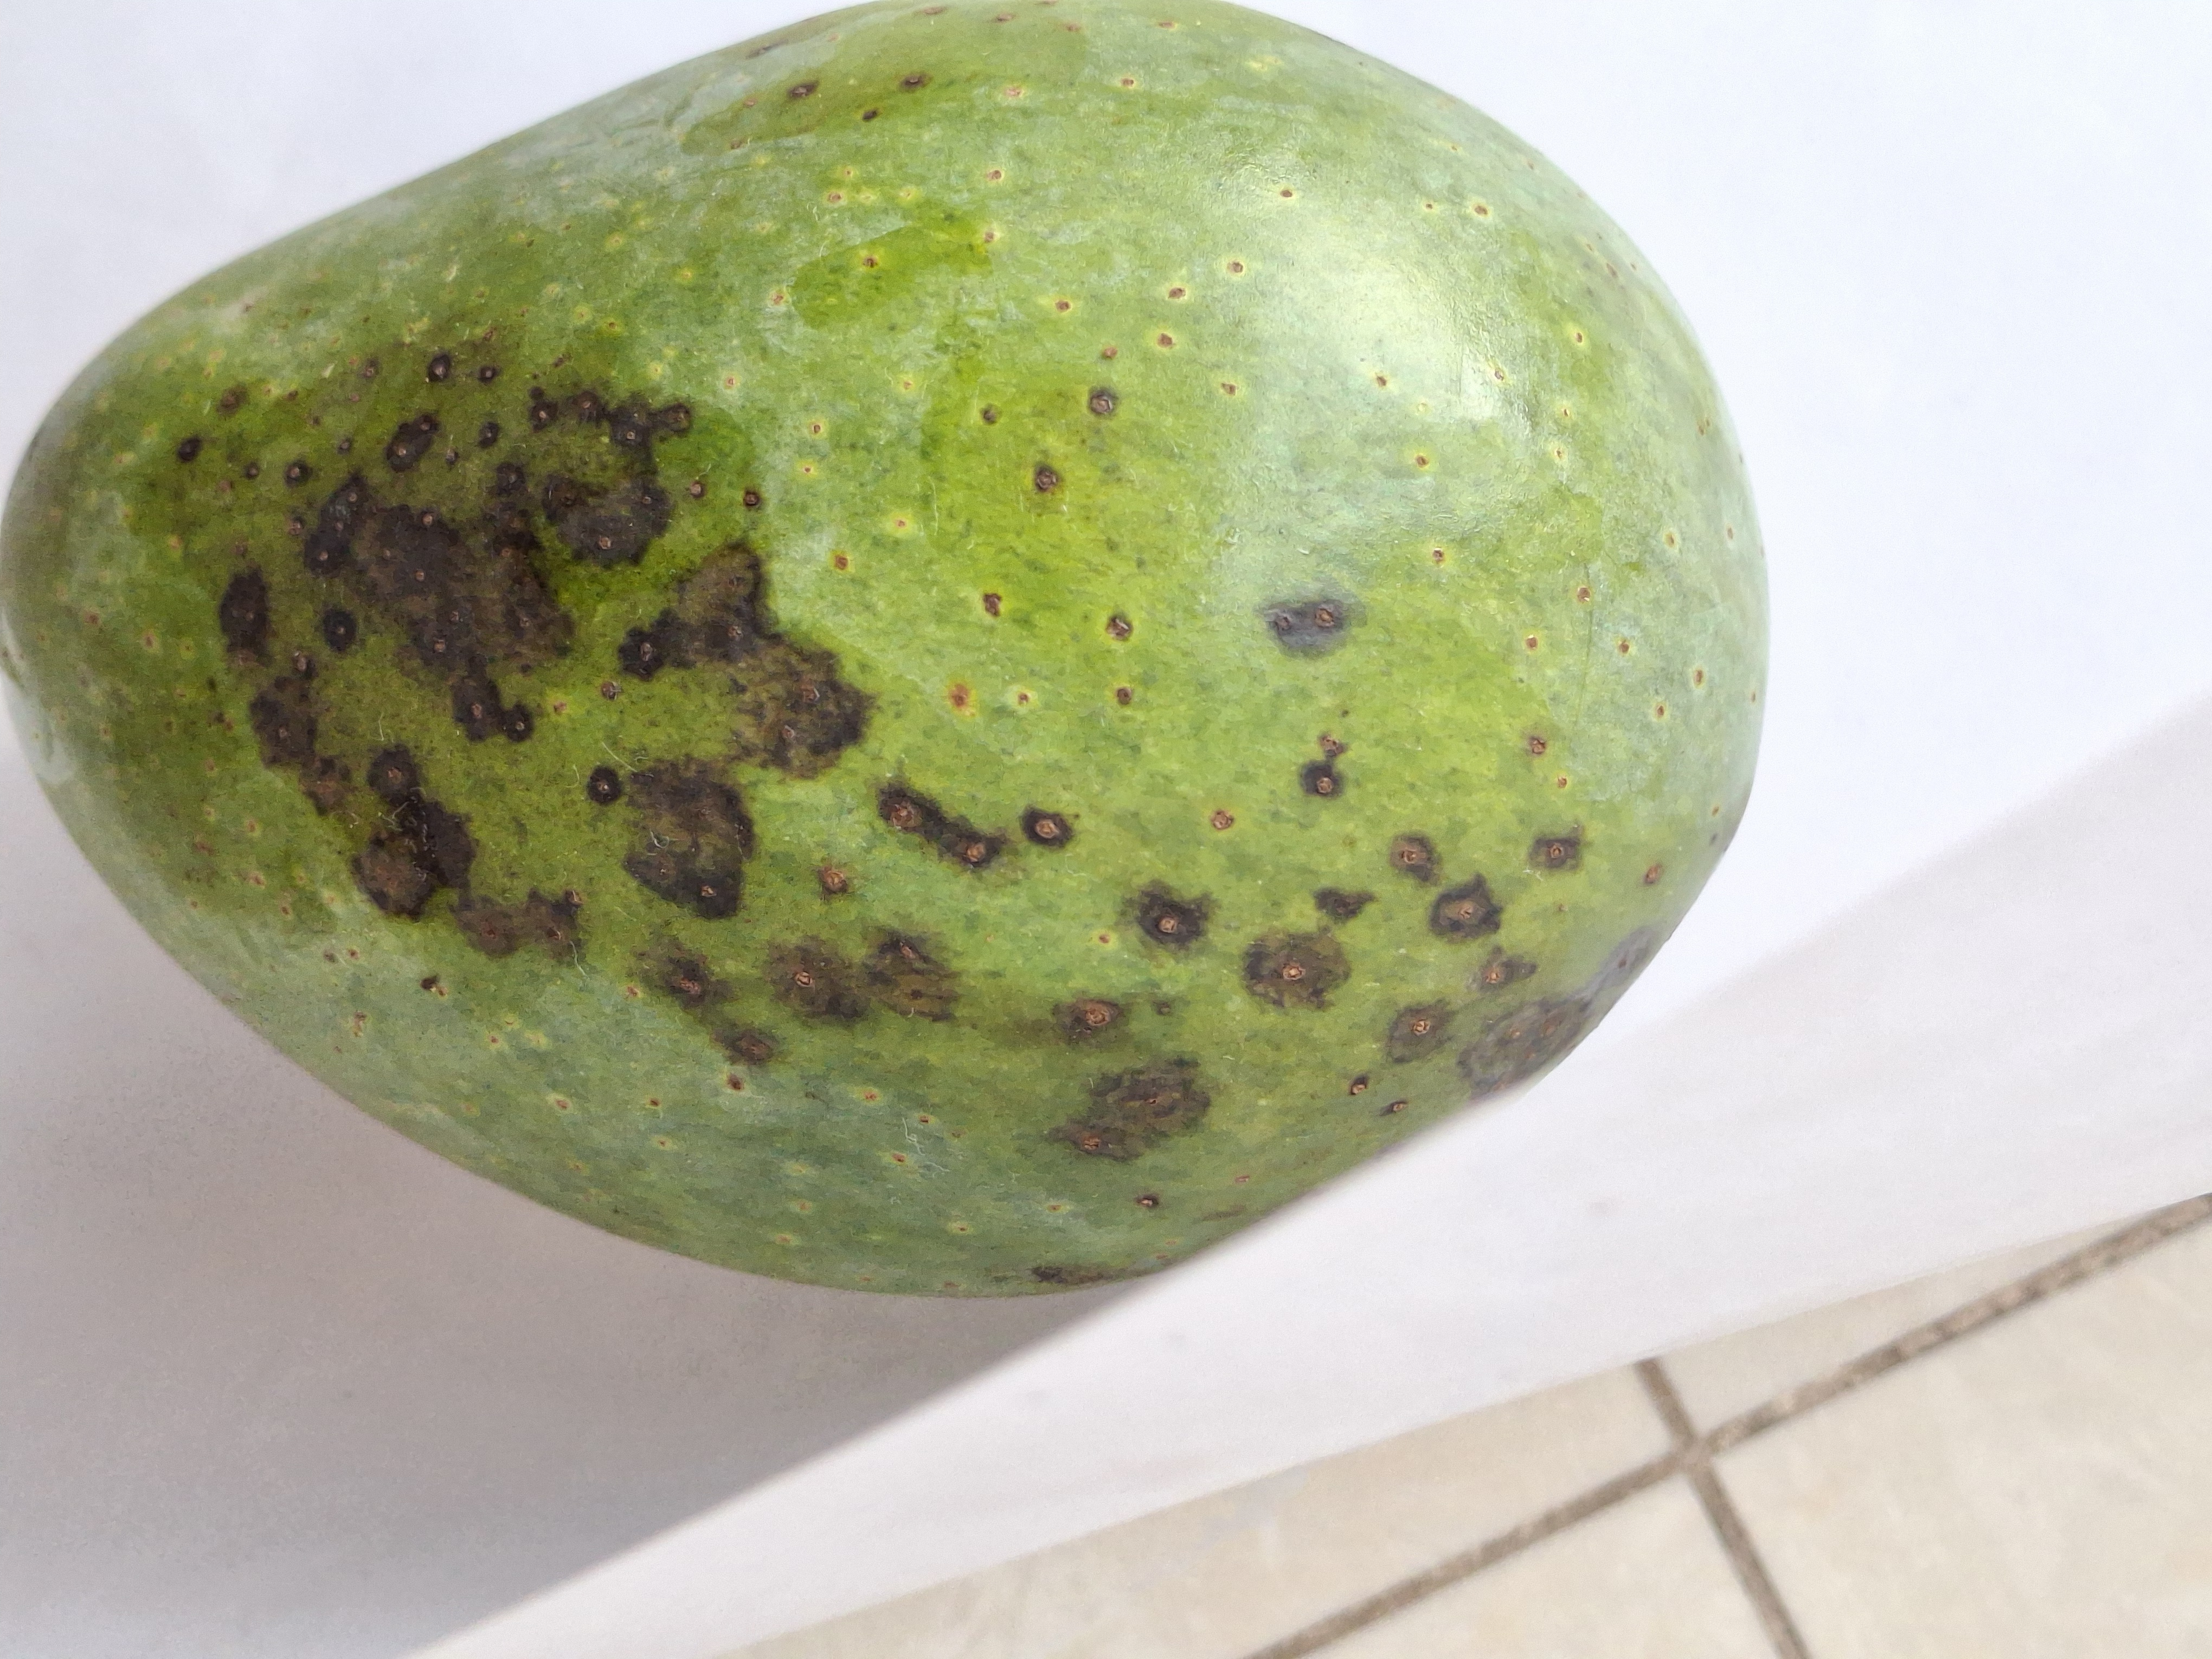
Mango variety: GopalBhog